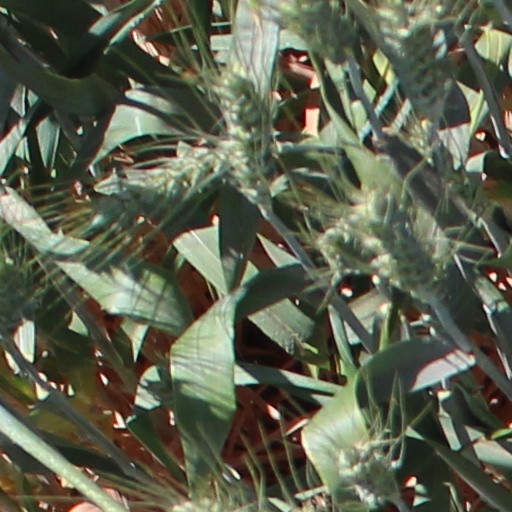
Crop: wheat